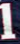
Number: 1